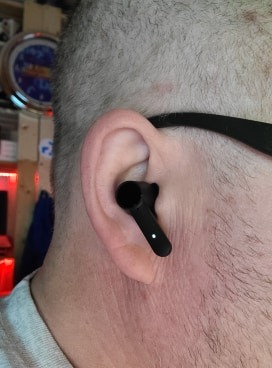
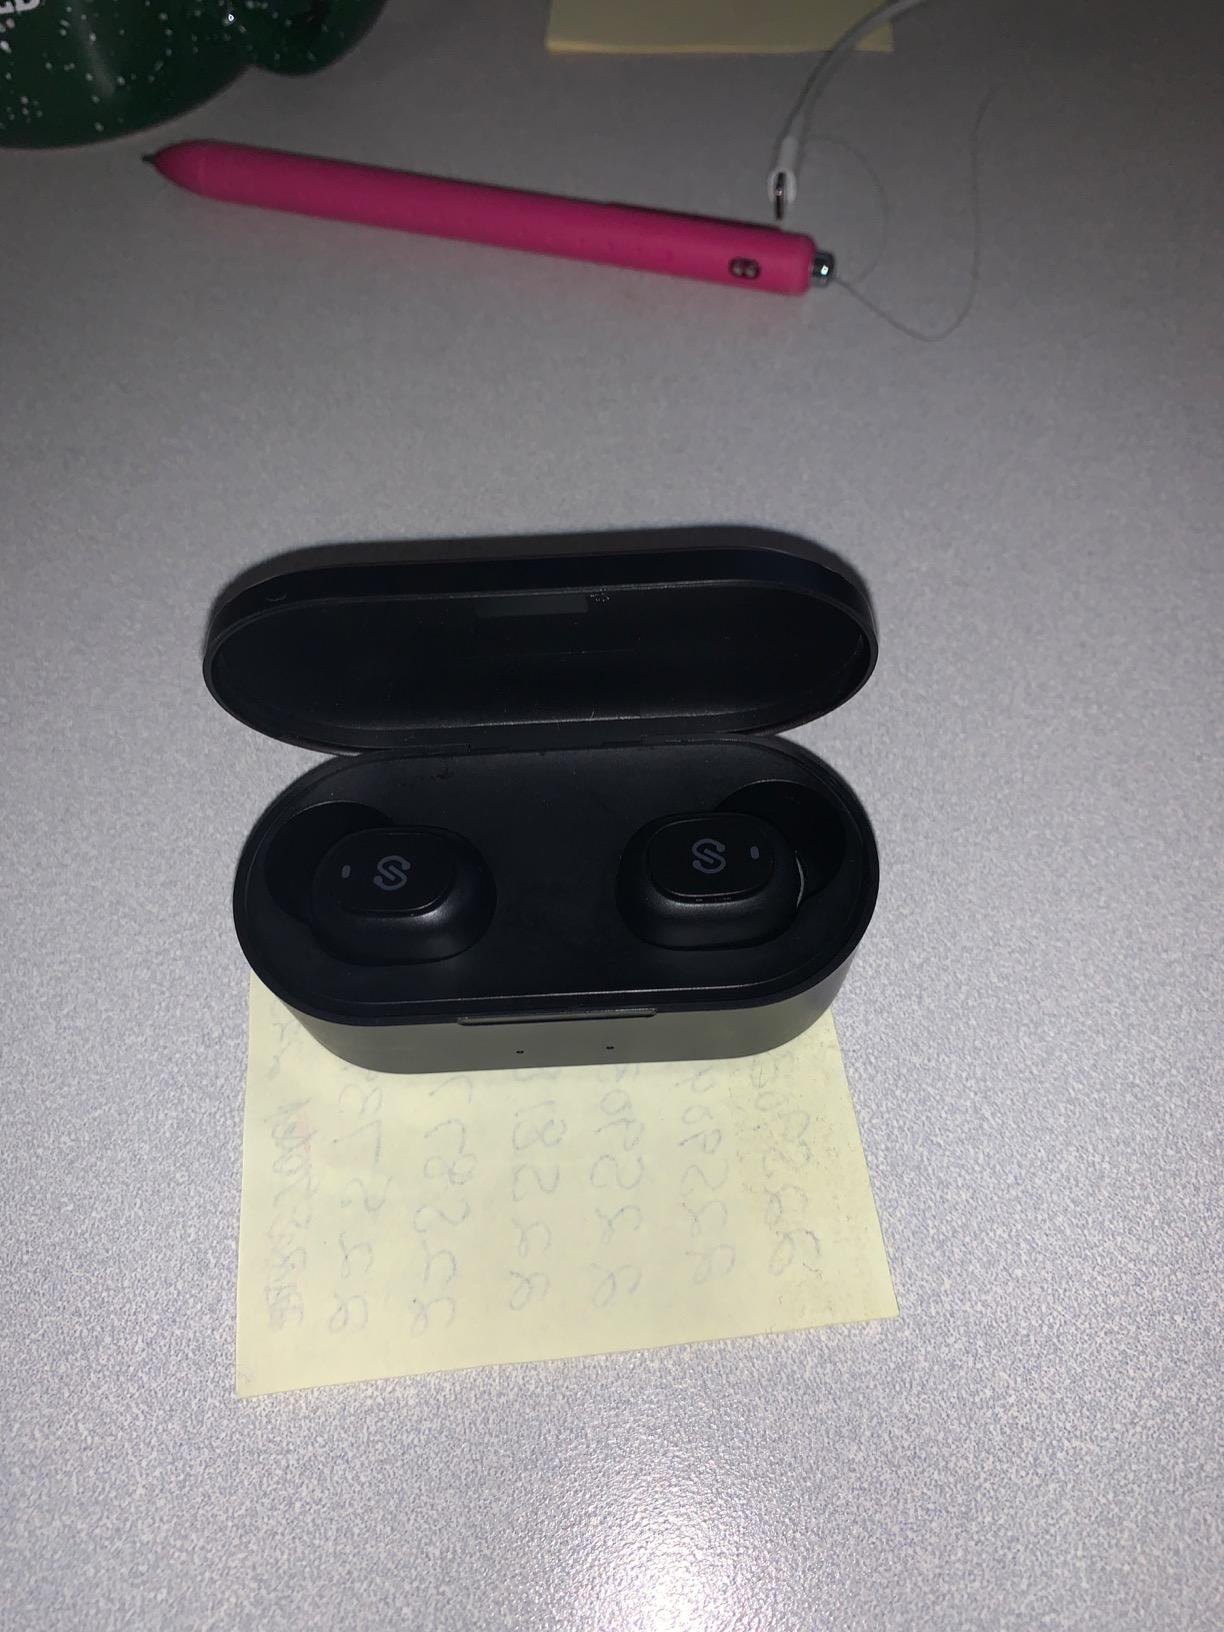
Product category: earbuds
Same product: no